Hidden Moon

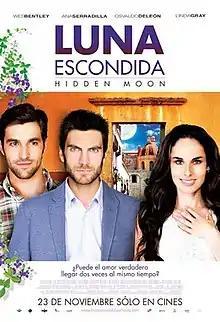
Film poster

Hidden Moon is a 2012 Mexican mystery romantic drama film directed by José Pepe Bojórquez and starring Wes Bentley, Ana Serradilla, Osvaldo de León and Linda Gray.